Back Door Channels: The Price of Peace

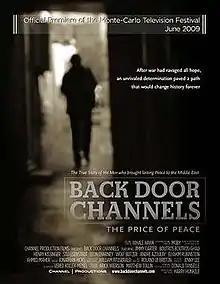
Theatrical release poster

Back Door Channels: The Price of Peace is an American documentary film about the interplay between the official government channels and the men who acted largely behind the scenes during the course of peace process between Israel and Egypt. It is directed by Harry Hunkele, and produced by Arick Wierson, Donald Tanselle, Matthew Tollin, and Vered Kollek. It was pre-released in June 2009 and officially released in October 2010. Its mainstream theatrical release in the United States was September 2011.